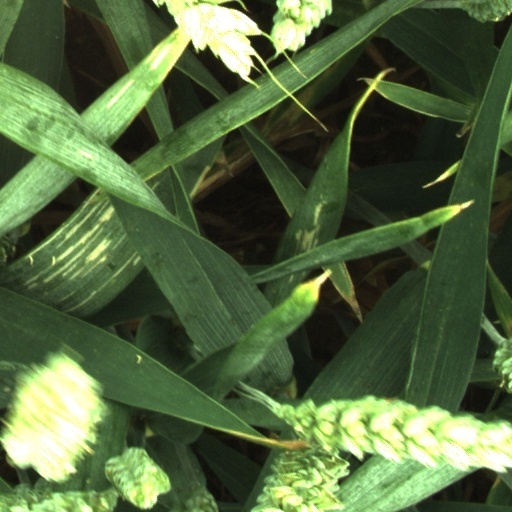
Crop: wheat